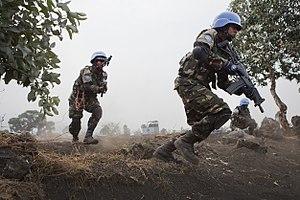
Les Forces de défense du peuple tanzanien sont les forces armées de la Tanzanie. Elles ont été créées en septembre 1964, à la suite d'une mutinerie de l'ancienne force militaire coloniale : les Tanganyika Rifles. Depuis sa création, la TPDF est une force populaire sous contrôle civil. Contrairement à certains de ses voisins, la Tanzanie n'a jamais subi de coup d'État ou de guerre civile.